Fuji Broadcasting Center

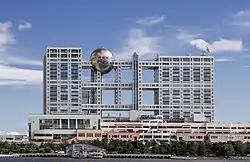

The Fuji Broadcasting Center (also known as FCG Building), is a 27-story complex in Odaiba, Minato, Tokyo, with a total height of .